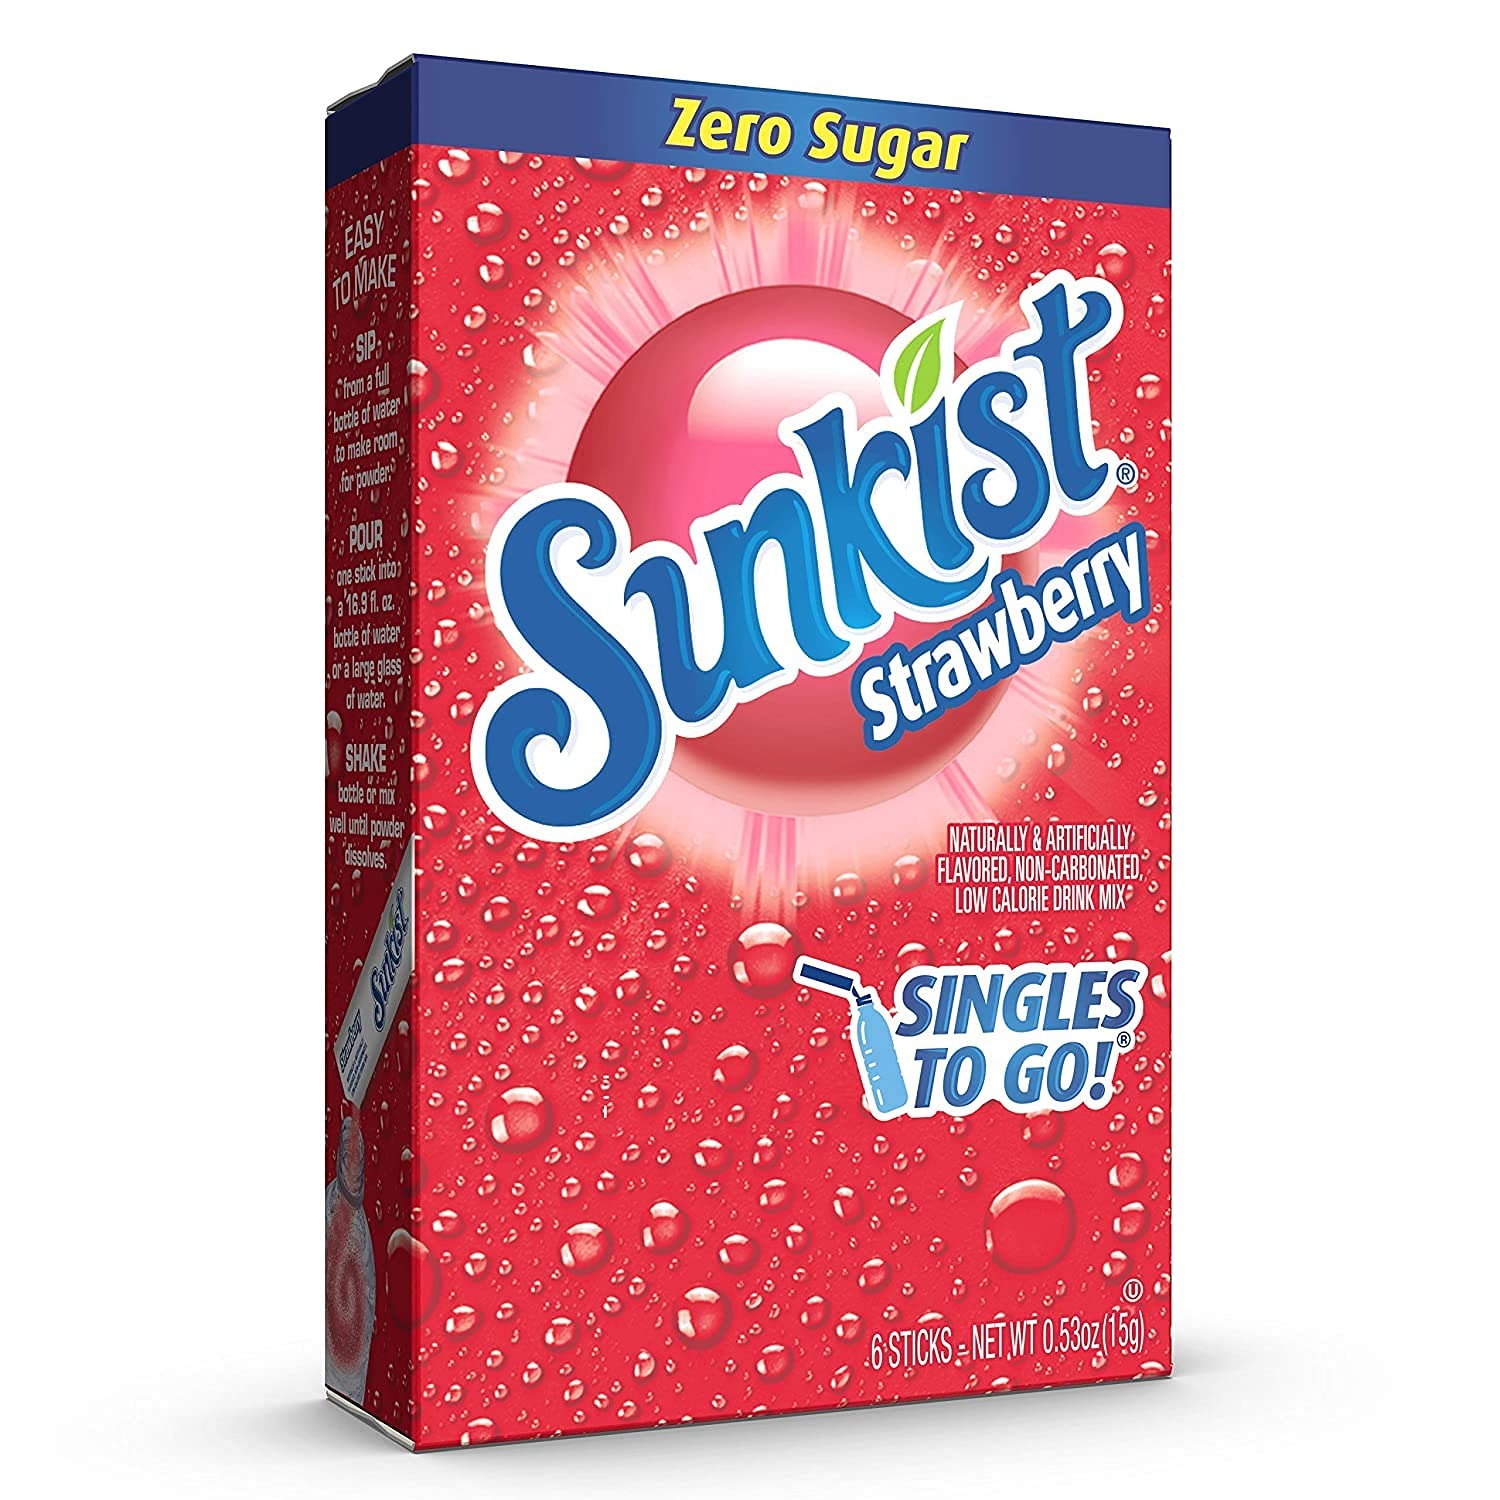
Item Name: SINGLES TO GO! Sunkist Drink Mix Strawberry, 6 Boxes with 6 Packets Each - 36 Total Servings - 3.18 Ounce (Pack of 1)
Bullet Point 1: INCLUDES 6 BOXES WITH 6 PACKETS EACH FOR A TOTAL OF 36 SERVINGS: Each box of Sunkist Singles To Go contains 6 powdered drink mix sticks (6 boxes total for a total of 36 drink mix sticks).
Bullet Point 2: ZERO SUGAR: Sunkist Soda Singles To Go Drink Mix is sugar free, caffeine free, and non-carbonated
Bullet Point 3: ON-THE-GO FLAVOR: With the individually portioned packets, you can enjoy the signature Sunkist Soda flavor in your car, during work, or wherever you go
Bullet Point 4: GREAT TASTE: Bursting with flavor, Sunkist Soda Singles To Go Drink Mix is a quick and easy way to energize the average bottle of water
Bullet Point 5: CONVENIENT: Perfectly portioned, each packet of Sunkist Singles To Go has just the right amount of flavor for one average-sized water bottle. Simply pour the packet into a water bottle, shake, and enjoy one of the coolest refreshments under the sun
Product Description: Enjoy the taste of Sunkist Soda anywhere you want, with Sunkist Singles To Go Drink Mix Strawberry! Perfect for summertime fun, each box contains six packets to make your water more enjoyable. These drink mix sticks are sugar free, caffeine free and non-carbonated, so you don't have to worry about any added calories or energy boosters. What's even more convenient is that they are individually portioned packets, so you can take them with you wherever you go! Simply pour one packet into a water bottle, shake, and enjoy the signature Sunkist Soda flavor. With six boxes total for 36 stick servings, these drink mixes are a quick and easy way for summer drinks on the go! Make your water fun again with Sunkist Singles To Go Drink Mix Strawberry!
Value: 3.18
Unit: Ounce

Price: 18.56